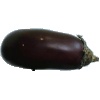
Label: Eggplant 1